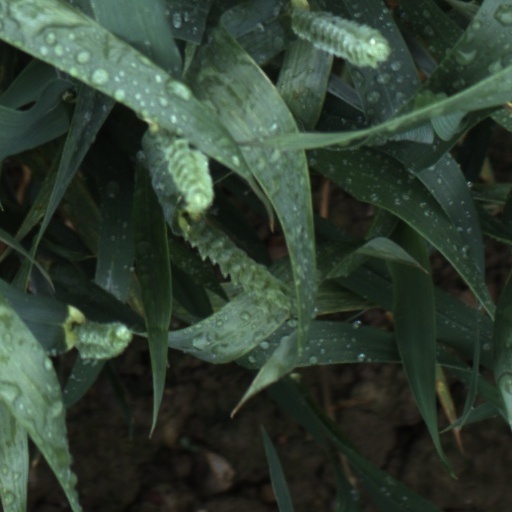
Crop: wheat